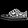
Label: Sneaker